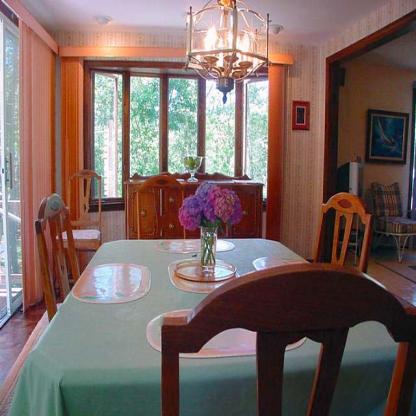
Scene: Indoor